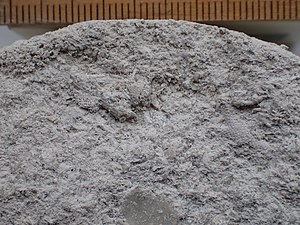
Bryozokalk / Dannelse og sammensætning
Lagflade i fossilrig bryozokalk fra Malmø. Bryozoer ses dels som netformede flader, dels som tynde stængler. Nederst ses en stump muslingeskal; skala i mm.
lagflade i fossilrig bryozokalk fra Malmø; skala i mm
Bryozokalk er en flintholdig og fossilrig type af kalksten, som findes udbredt over store dele af Danmark, Slesvig-Holsten og Skåne.